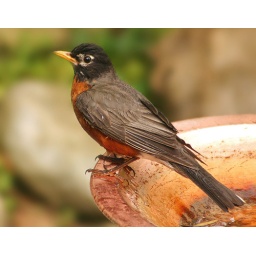
Robin taking a bath in my bird bath...it only had about 2 inches of water in it :)